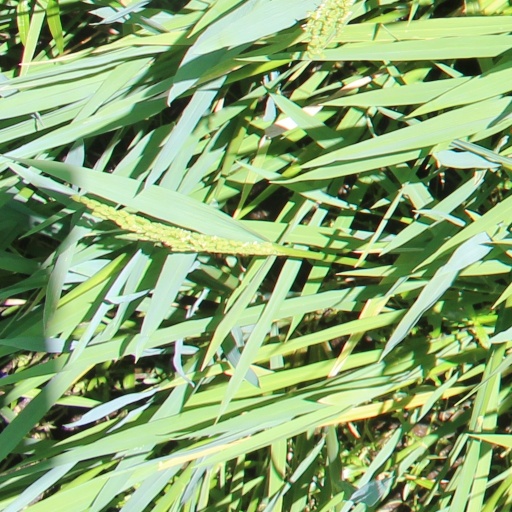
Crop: rice